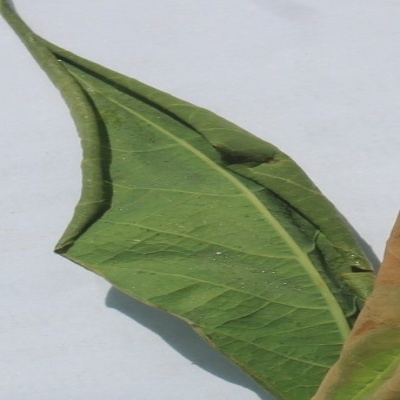
Crop: Cassava
Condition: bacterial blight